James Smith of Jordanhill

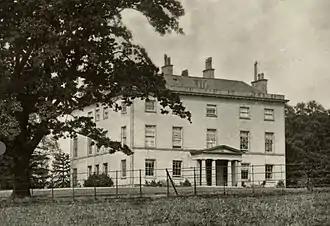
The magnificent Jordanhill House

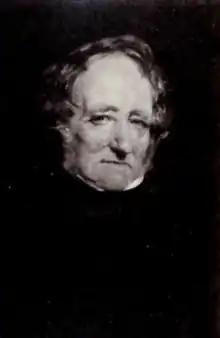
James Smith of Jordanhill in old age

James Smith was born on 15 August 1782 at Jordanhill House near Glasgow, the son of a West Indies merchant Archibald Smith of Jordanhill (1749-1821) and his wife, Isobel Ewing (1755-1855).